Mezquital Valley

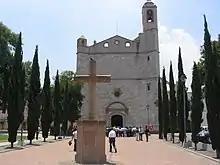
Facade of the parish and former monastery of San José

The city of Tula de Allende was built on what was the southern extension of the ancient city of Tula, centered on a former monastery built by the Spanish in the 16th century. The modern city is still connected to the ancient ruins, as it is an important tourist attraction as well as a symbol of the city, especially the warrior figures located on the Quetzalcoatl pyramid. The modern city is a regional economic center and has been listed as one of the fastest growing in Mexico by the National Commission of Population. Much of the reason for this is the existence of a refinery and a thermoelectric plant. The city is centered around the parish and former monastery of San Jose, with the oldest part built between 1546 and 1556. The main facade has three arches, pilasters with reliefs, a curved pediment, and a chapel annex that takes from the 17th century. The cloister of the monastery has two levels with arches and fresco murals. Inside the main church, a modern mural called "Jesus" is located at the main altar. It was named a cathedral in 1961.